Indian philosophy

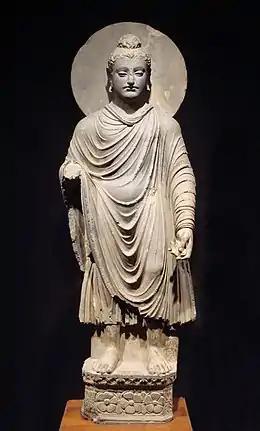
The Buddhist philosophy is based on the teachings of the Buddha.

Several non-Vedic traditions of thought also flourished in ancient India and they developed their own philosophical systems. The Śramaṇas included various traditions which did not accept the Brahmanical religion of the Vedas. These non-Vedic schools gave rise to a diverse range of ideas about topics like the atman, atomism, ethics, materialism, atheism, agnosticism, free will, asceticism, family life, ahimsa (non-violence) and vegetarianism. Notable philosophies that were a part of Śramaṇa family were Jainism, early Buddhism, Charvaka, Ajñana and Ājīvika.